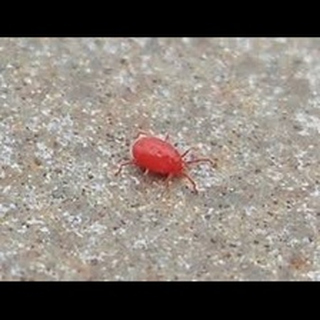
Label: wheat_mite